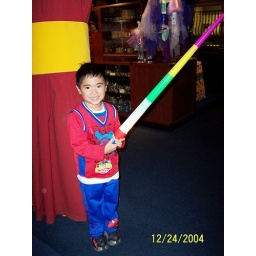
Christmas Eve, Medieval Times, a small orb beside Lance, against the red curtain